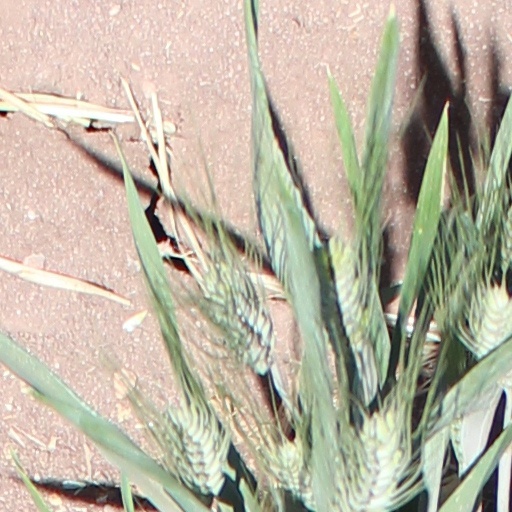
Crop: wheat